Palace of Justice, Putrajaya

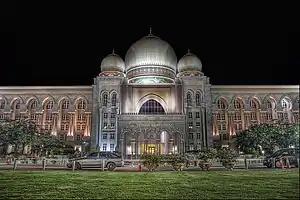
Palace of Justice at night

The Palace of Justice's design incorporates influences of Classical Islamic culture like Taj Mahal in India, Moorish culture, like the Sultan Abdul Samad Building in Kuala Lumpur and Western Classical influence, like Palladian. The classical design gives depths to the building skin and creates interesting articulated facade.